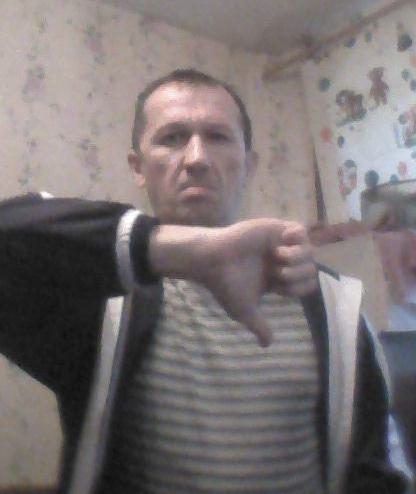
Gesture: dislike